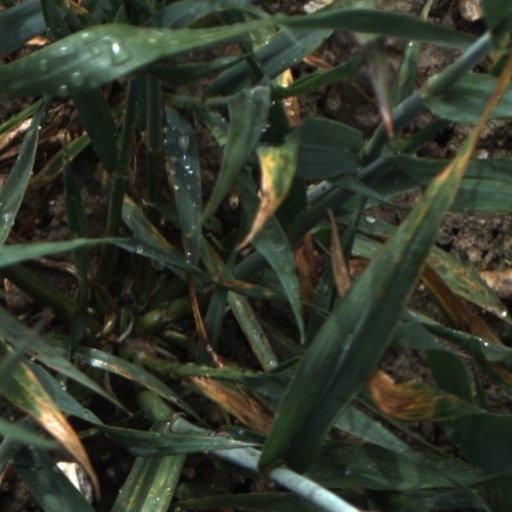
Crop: wheat